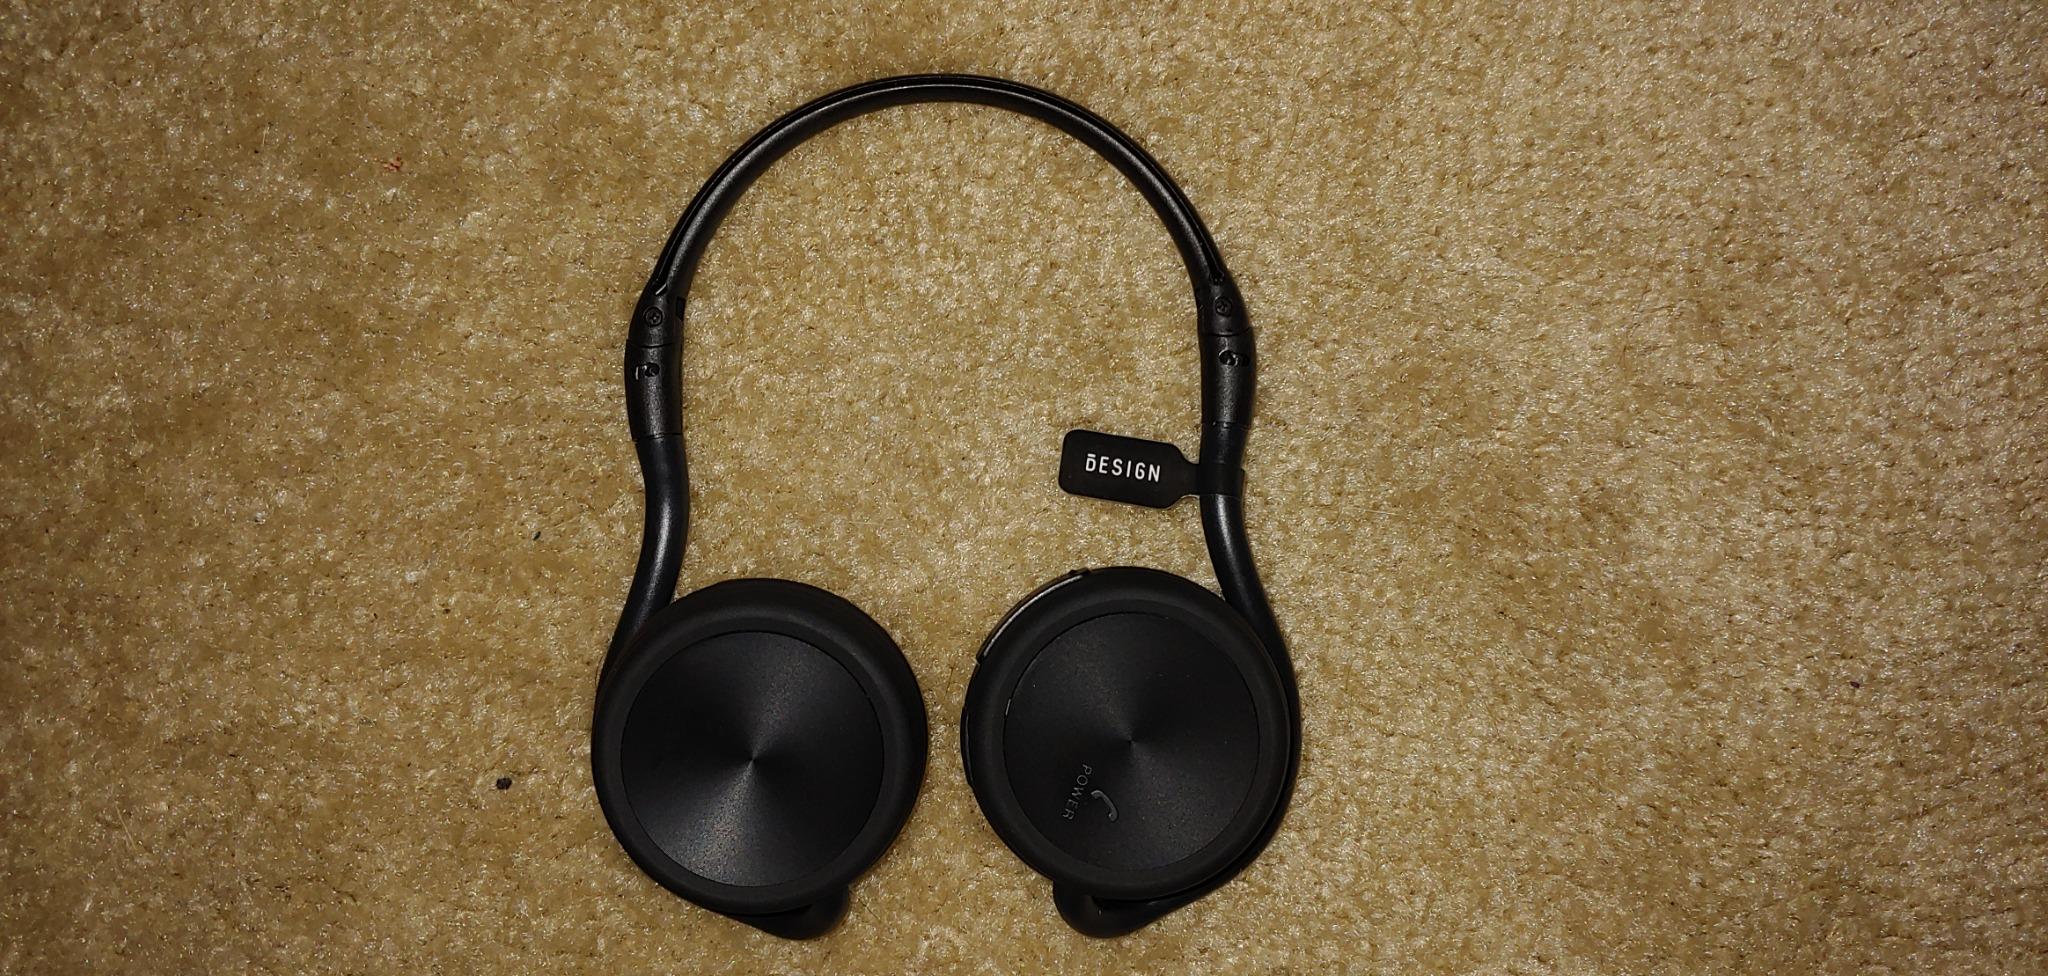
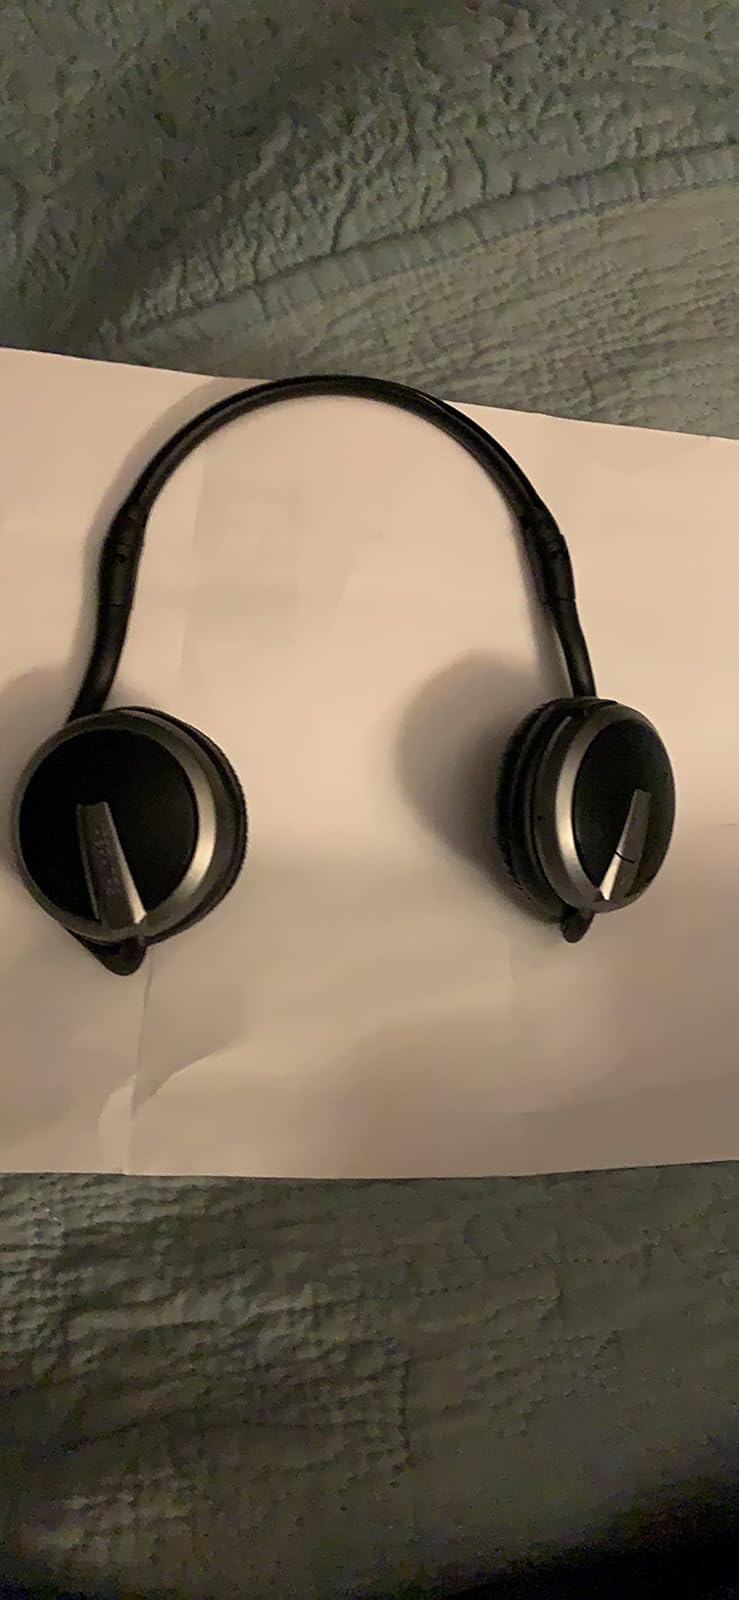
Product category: headphones
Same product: no